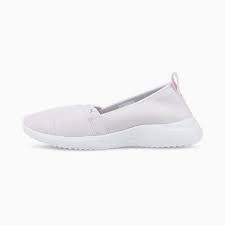
Label: Ballet Flat